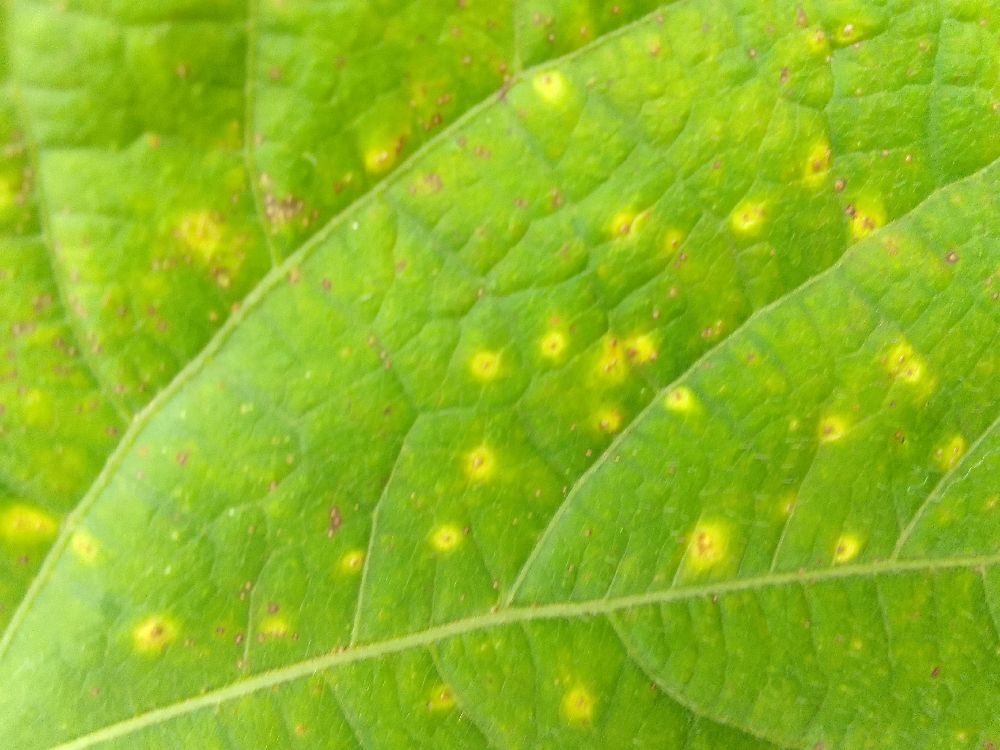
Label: rust